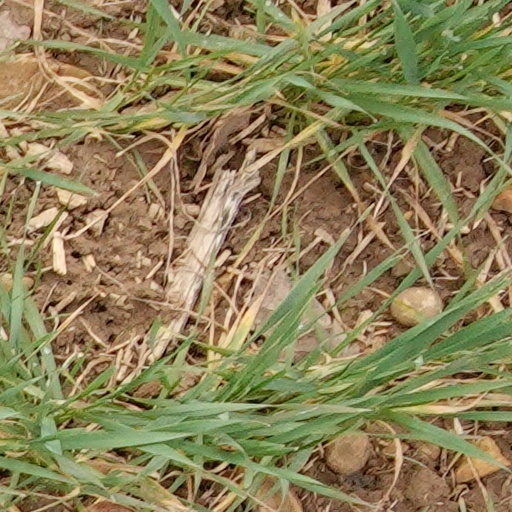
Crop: wheat